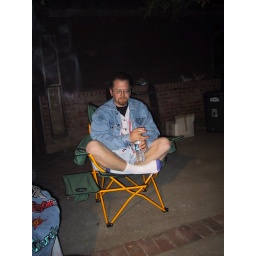
Rob in his green bay chair